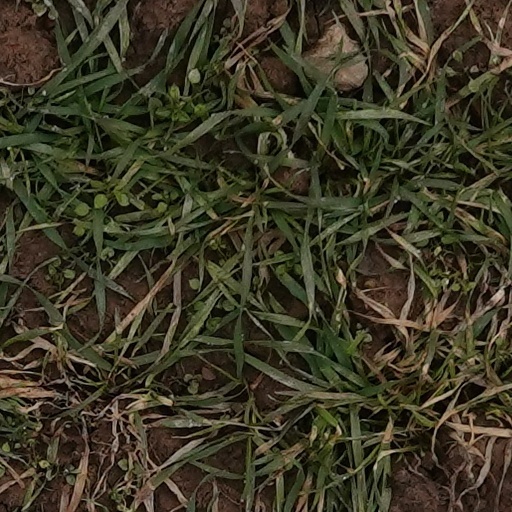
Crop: wheat